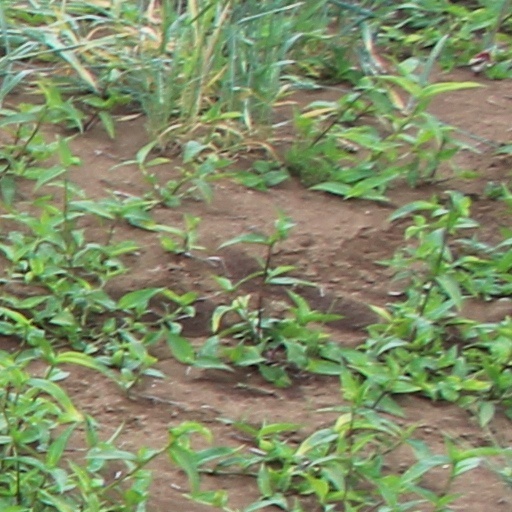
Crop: wheat